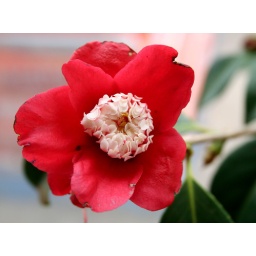
Red and white flower of a 'Tinsie' Camellia. At a plant nursery in Ballarat.